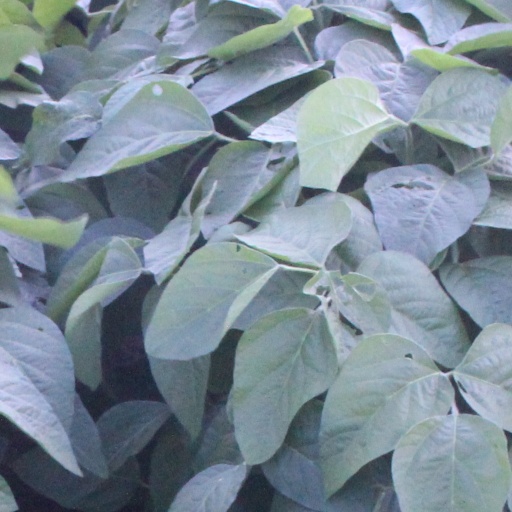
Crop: soybean